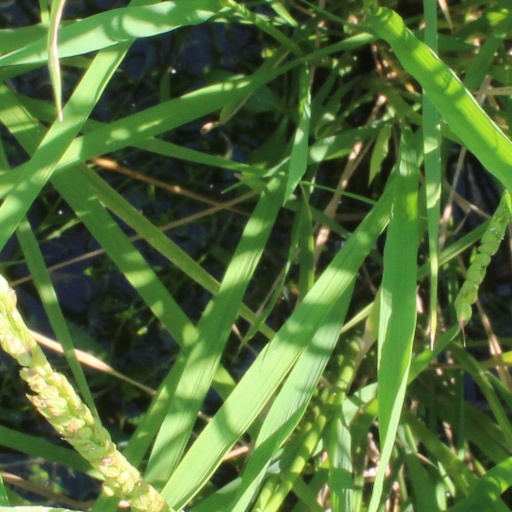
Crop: rice